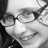
Emotion: happy